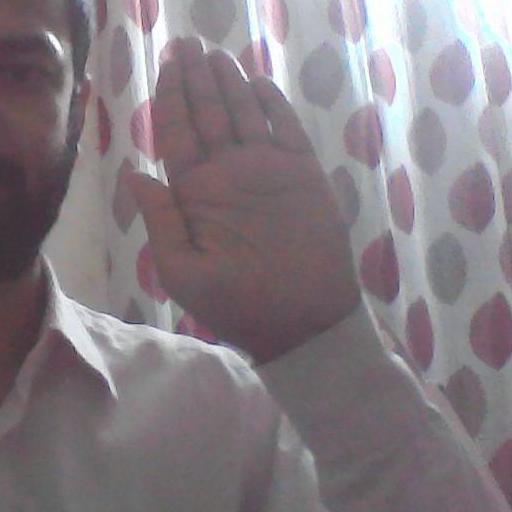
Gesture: stop